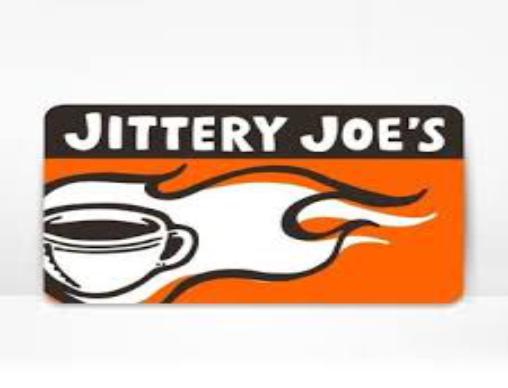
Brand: jittery joe's
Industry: Food